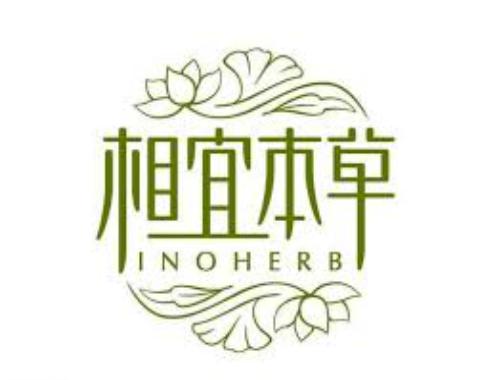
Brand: INOHERB-1
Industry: Necessities